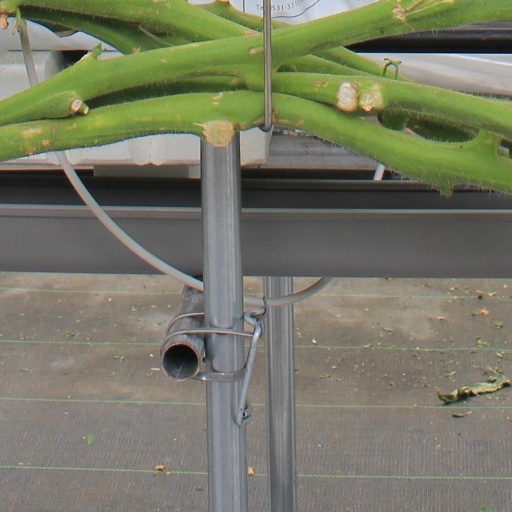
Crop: tomato